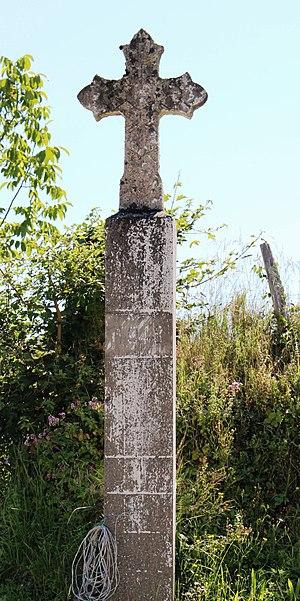
Croix de Sarlabous (Hautes-Pyrénées)
Sarlabous est une commune française située dans le département des Hautes-Pyrénées, en région Occitanie.